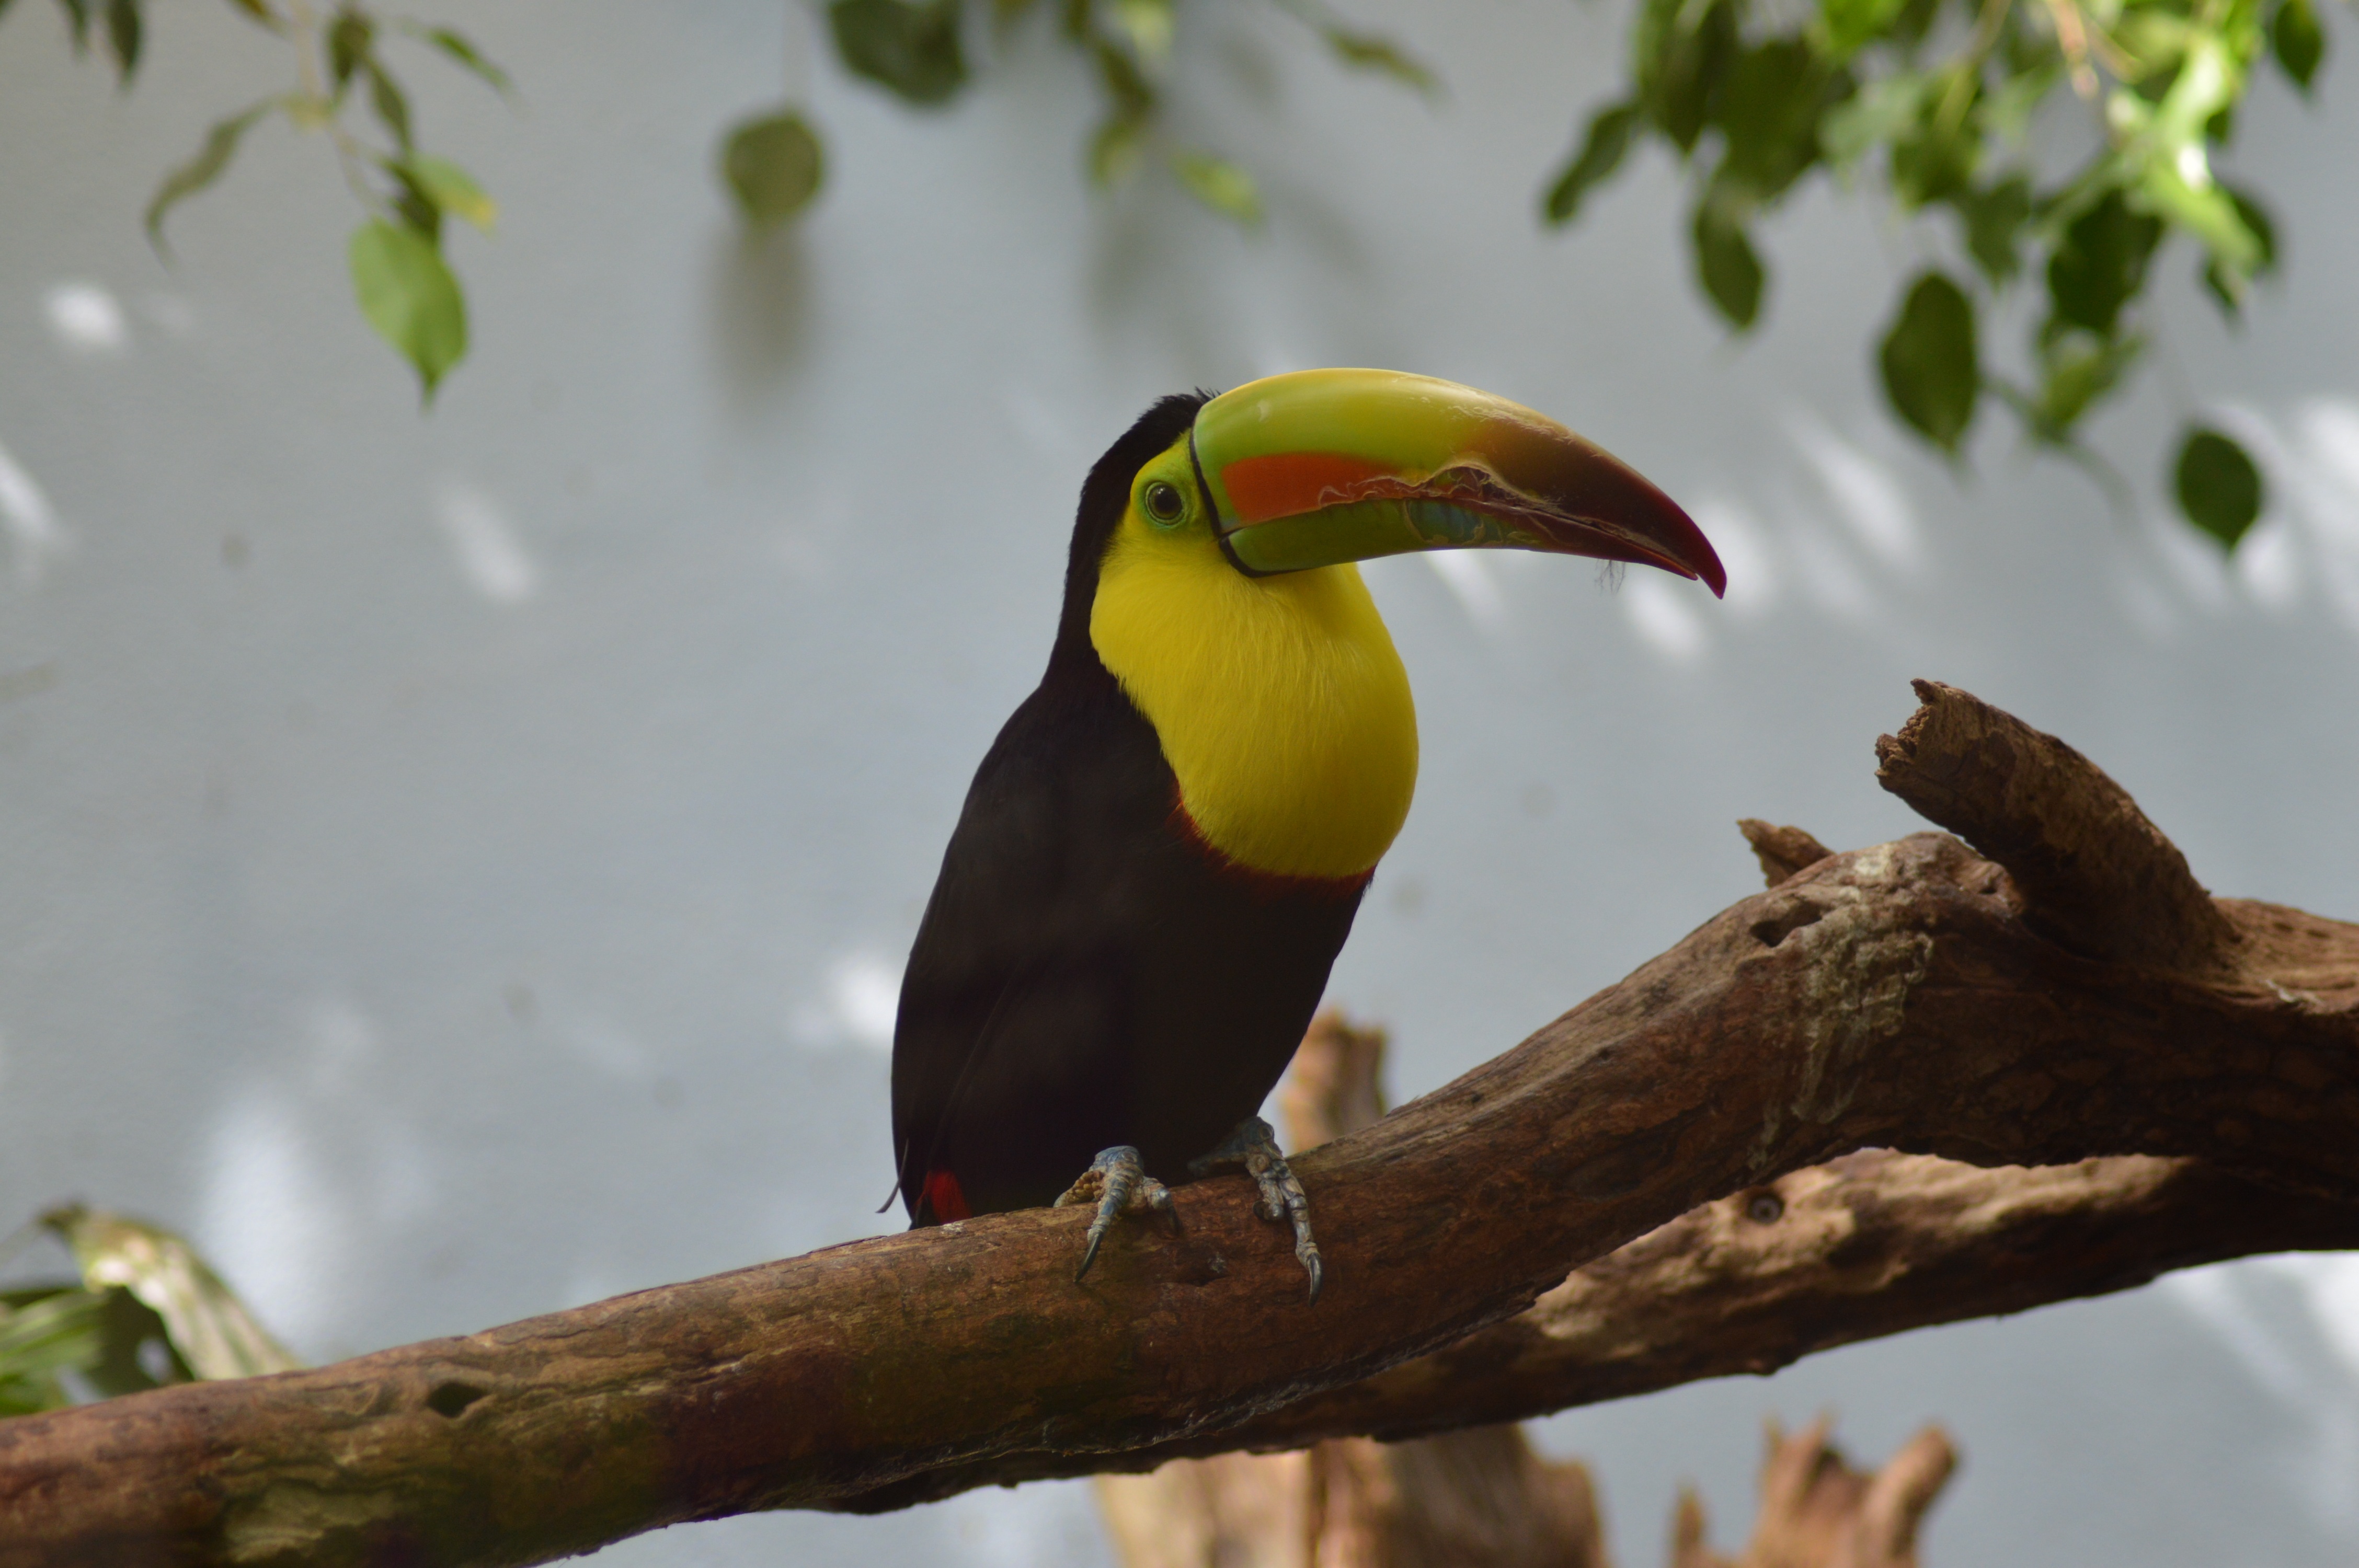
nature, branch, bird, animal, wildlife, zoo, green, jungle, beak, tropical, color, natural, black, colorful, yellow, feather, fauna, design, rainforest, vertebrate, big, bill, exotic, brazil, hornbill, toucan, coraciiformes, perching bird, piciformes